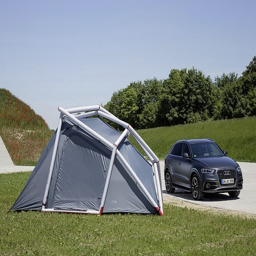
camping is made easy with the camping tent for automobile model